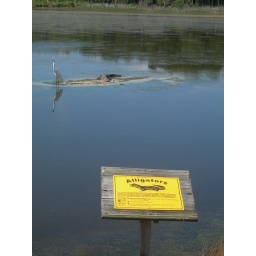
A bird and a gator on a little sand bar in the Marsh